Canada in the War in Afghanistan

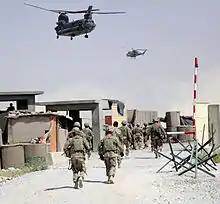
Canadian CH-147 and CH-146 over Daman District Center.

On 1 November 2006, Fraser stepped down as head of NATO Regional Command South, which was rotated to Dutch command.